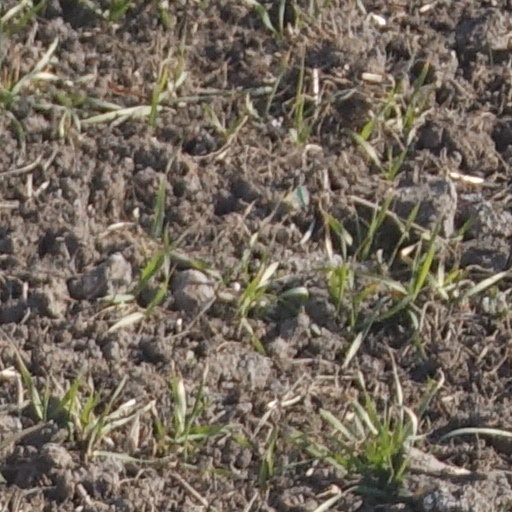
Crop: wheat